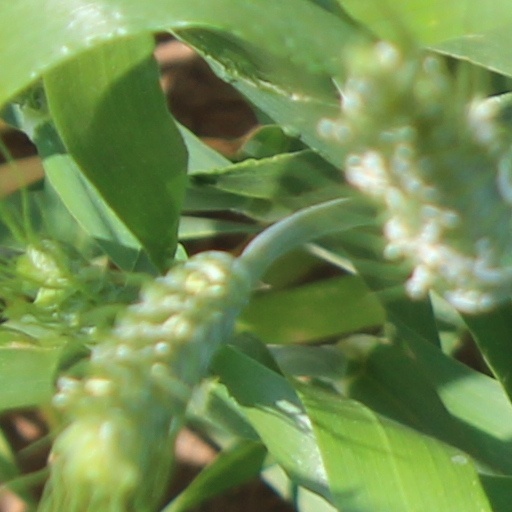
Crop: wheat